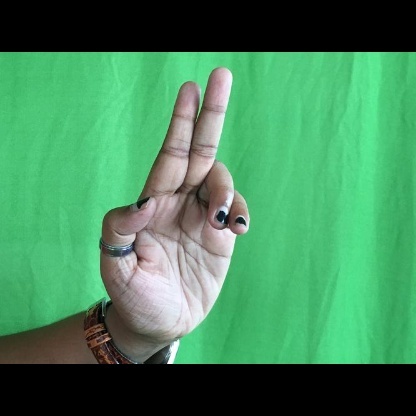
Mudra: Ardhapathaka